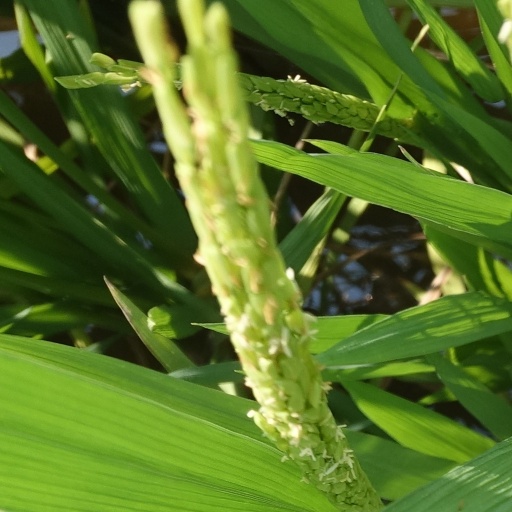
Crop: rice